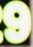
Number: 9